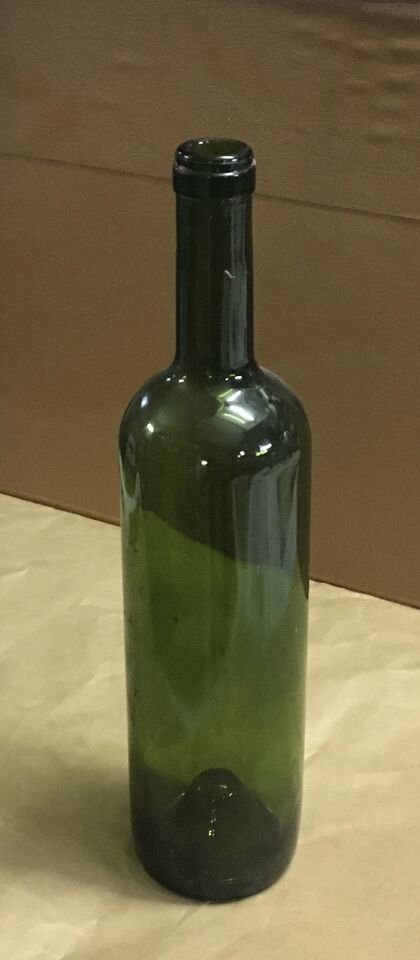
Label: glass